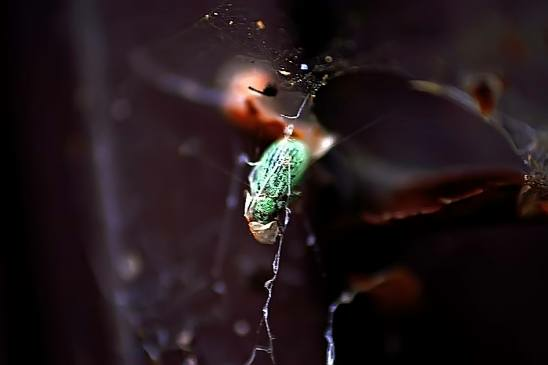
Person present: No